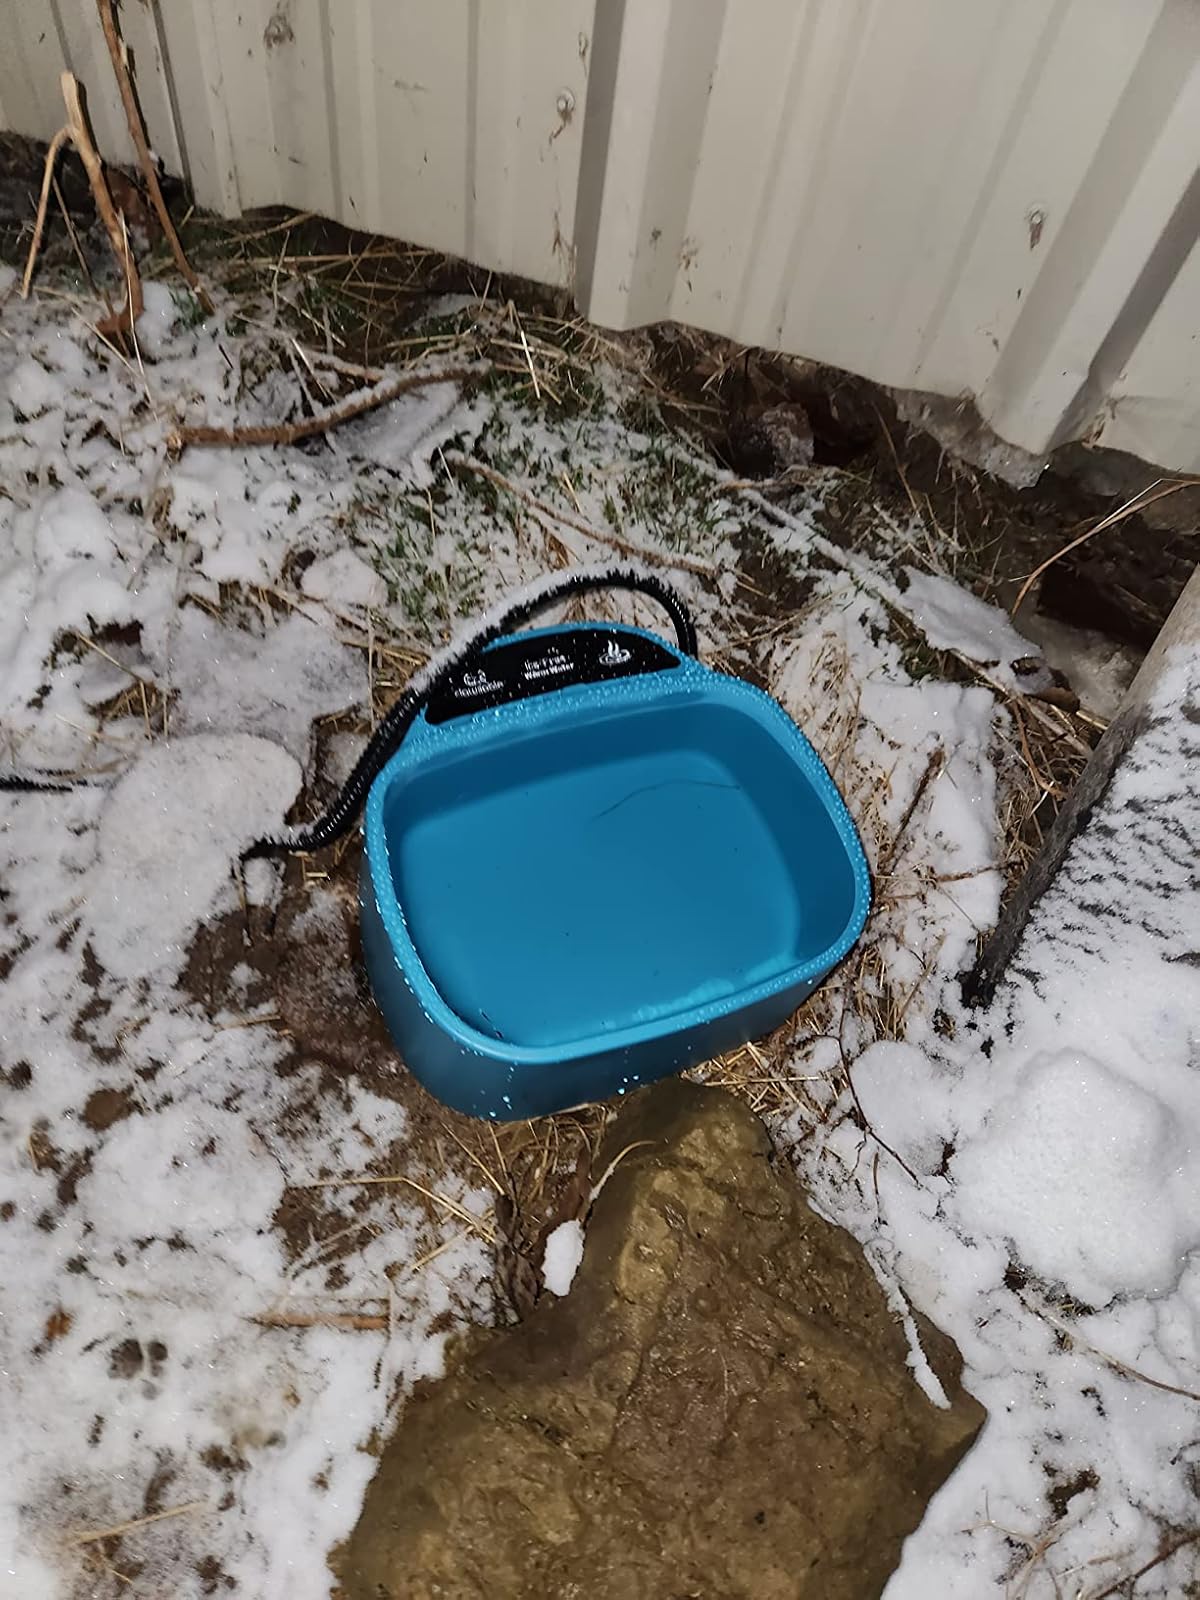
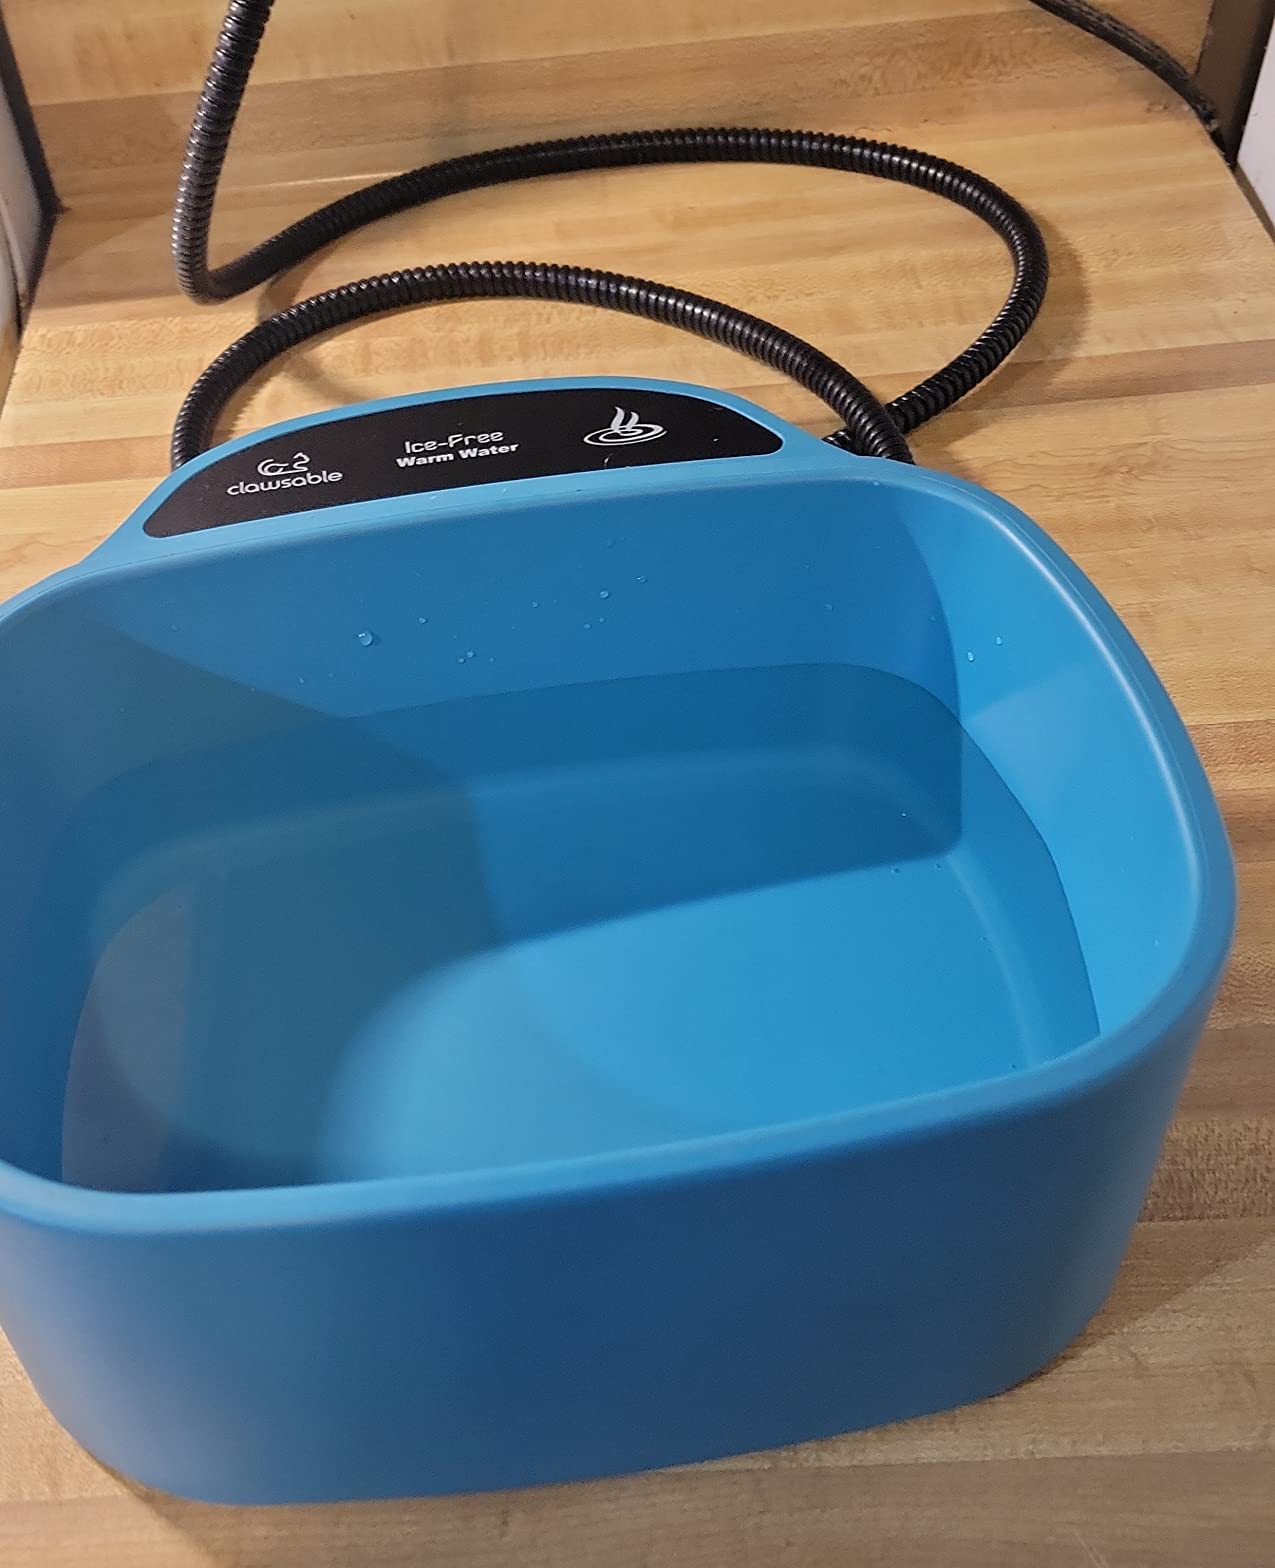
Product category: items_bowl
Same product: yes